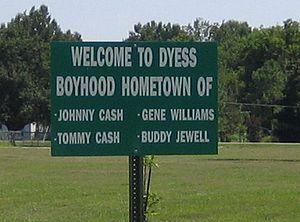
Johnny Cash est un chanteur, acteur, guitariste et auteur-compositeur de musique country américain. Il a également pratiqué les styles rock 'n' roll, rockabilly, blues, folk ou encore gospel.